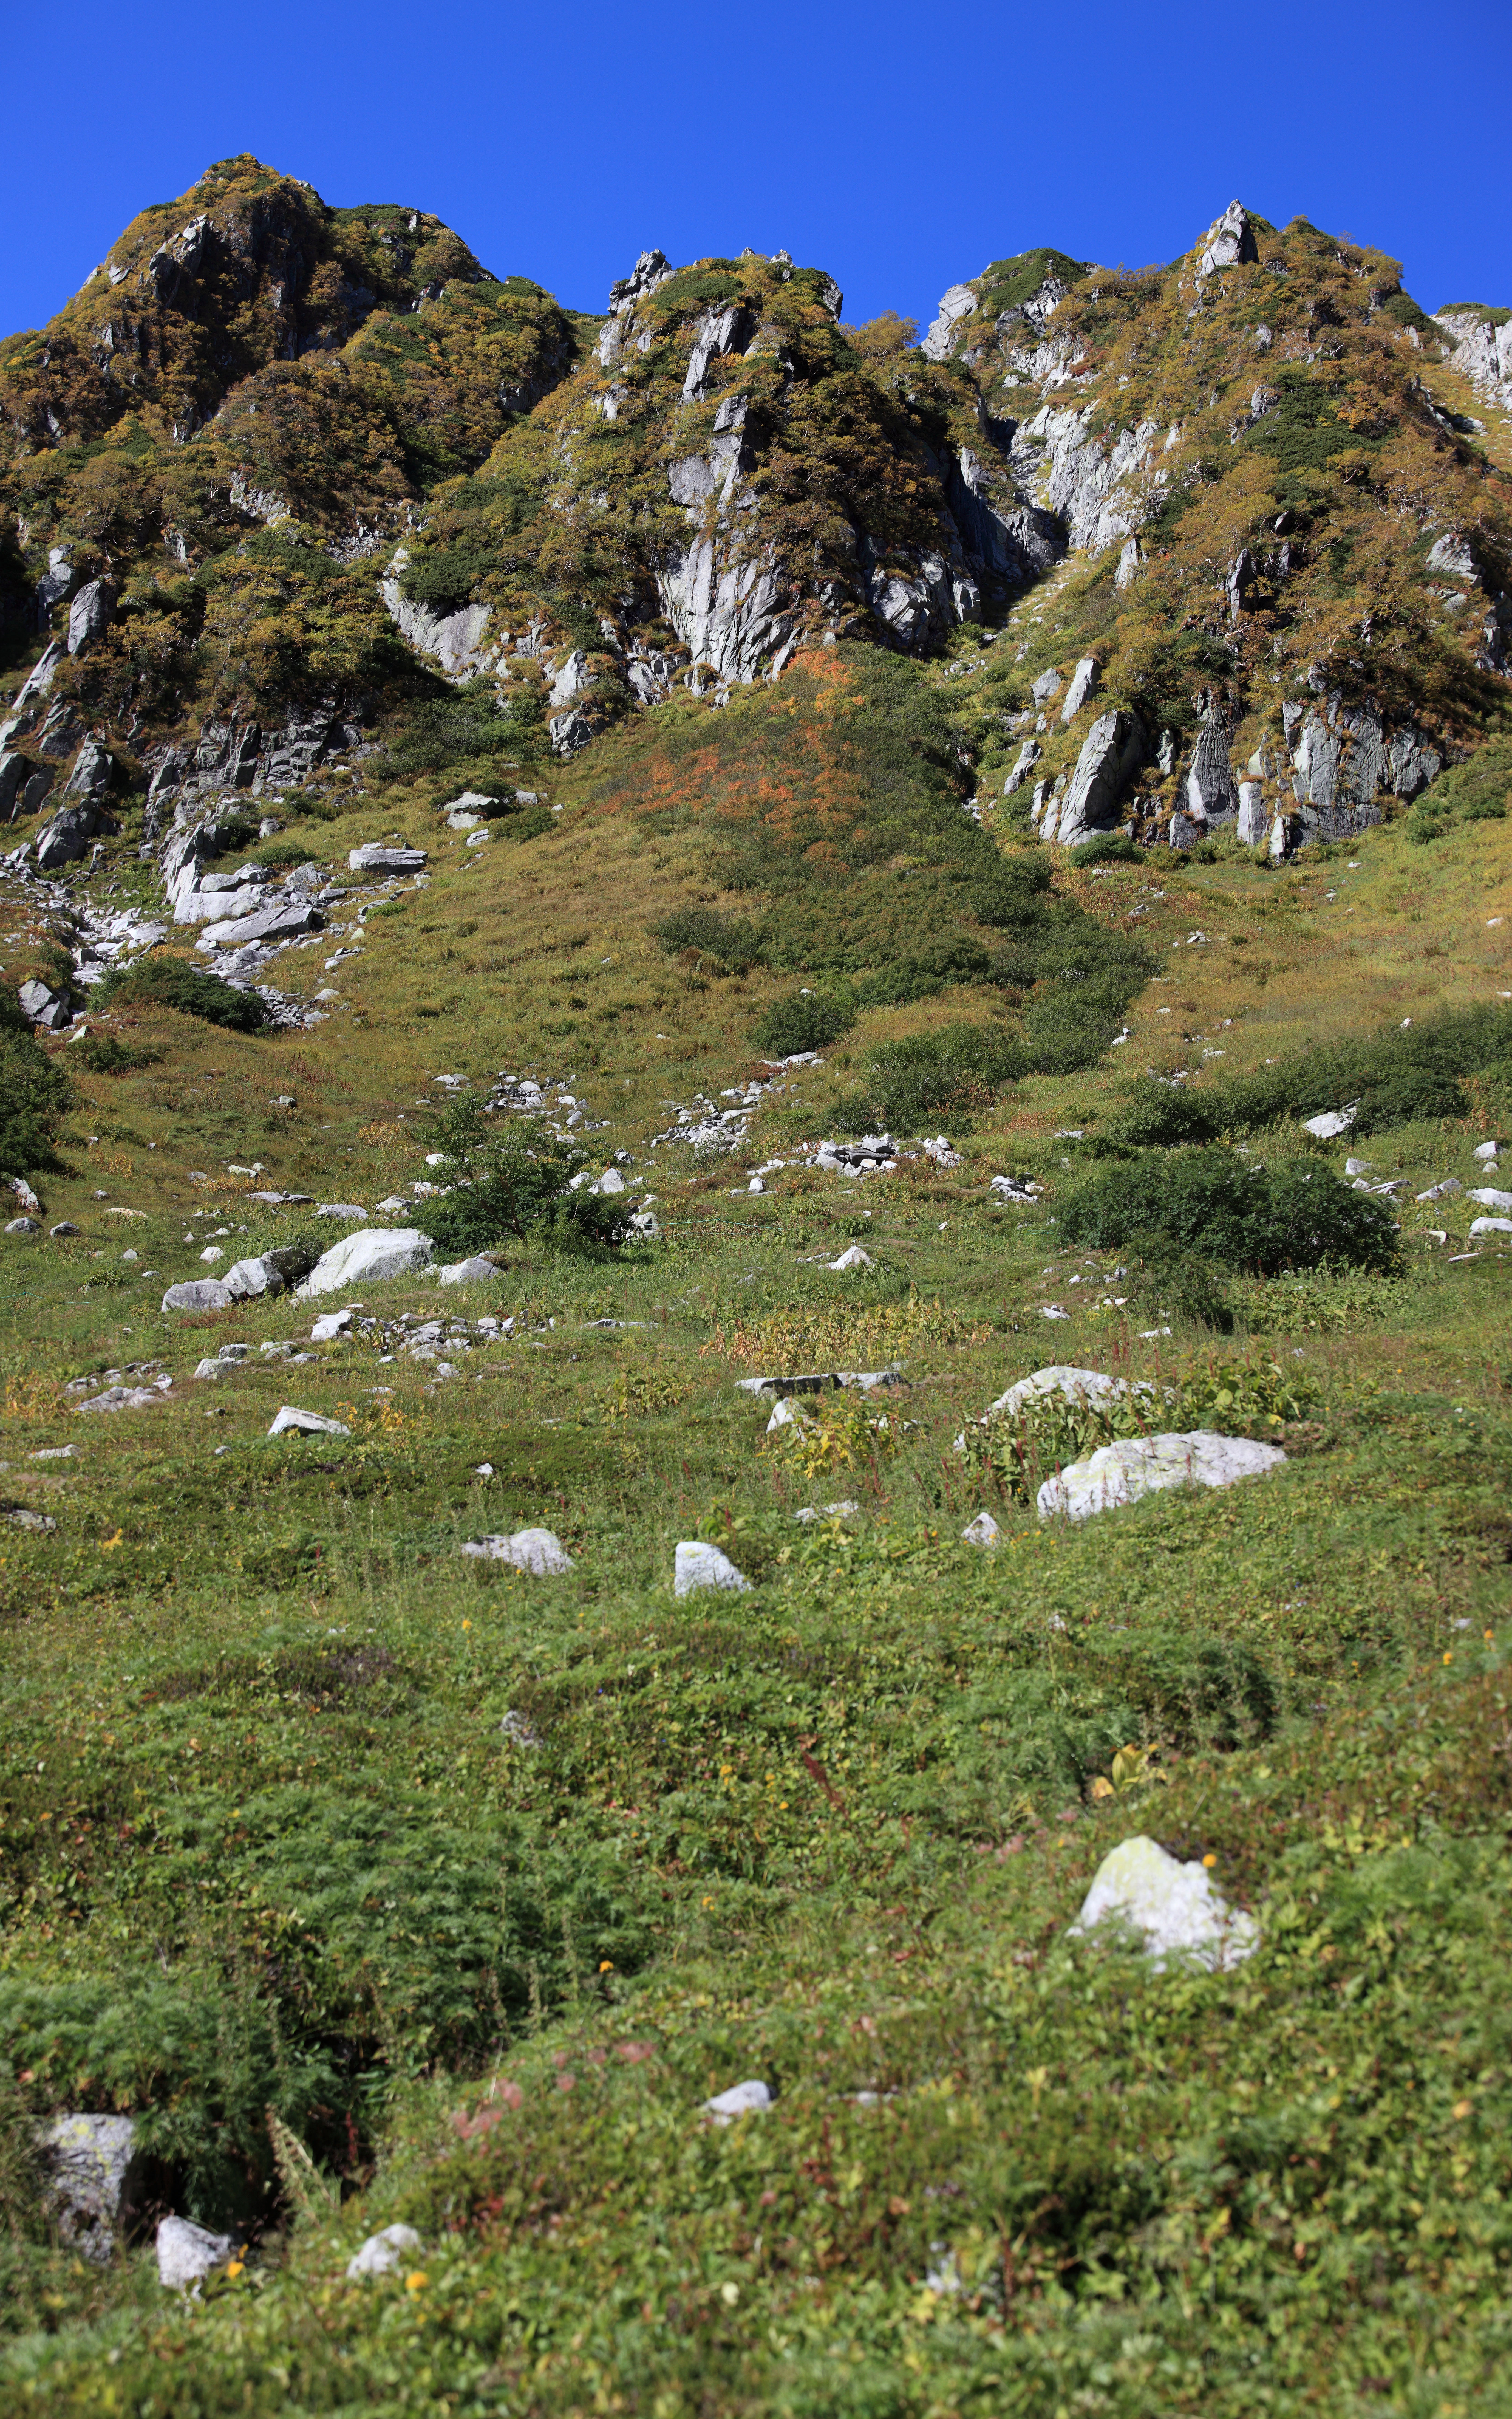
landscape, tree, grass, rock, wilderness, mountain, sky, meadow, hill, mountain range, panorama, high, pasture, ridge, wildflower, cool image, massif, geology, outcrop, alps, grassland, vegetation, escarpment, photomerge, 5d, hires, fell, cirque, i, markii, ecosystem, pano, hi, res, resolution, stitch, nagano, komagane, senjojiki, senjohjikikar, tundra, nature reserve, biome, mountainous landforms, shrubland, plant community, mount scenery, antarctic flora